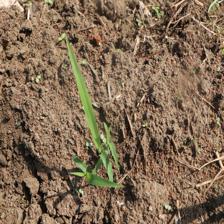
Label: Sorghum